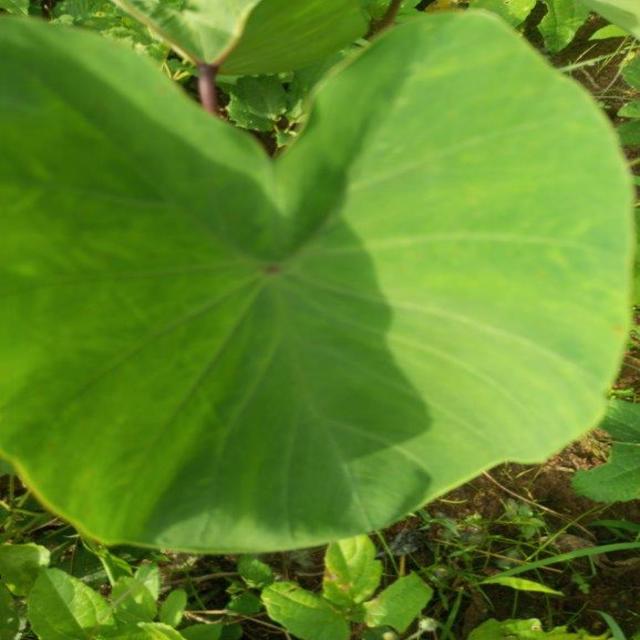
Label: Healthy